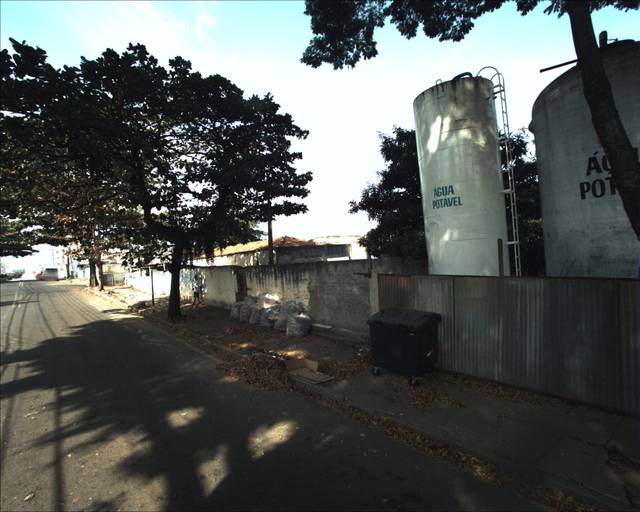
Region: Brazil
Coordinates: -23.491, -47.465